Murder of Alesha MacPhail

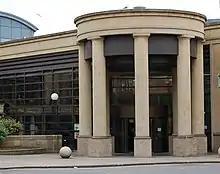
The trial took place at the High Court of Justiciary, Glasgow

At 6am on 2 July, Calum MacPhail awoke for work to find that his granddaughter was not in her bed and determined that she was nowhere in the house. She had never run away before, and her bike remained in the garden. Alesha's grandmother, Angela King, notified the police at 6:23am while the rest of the family began searching the local area and spreading word of her disappearance. King also made a plea on Facebook, encouraging members of the public to help. McLachlan noticed the missed calls from Campbell and tried phoning him. At 9:01am Campbell responded "Sorry doesn't matter" with two laughing emojis. When asked to look out for Alesha, he wrote, "Oh damn. Am sure she's not went too far x".